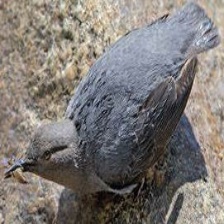
Species: AMERICAN DIPPER
Scientific name: CINCLUS MEXICANUS